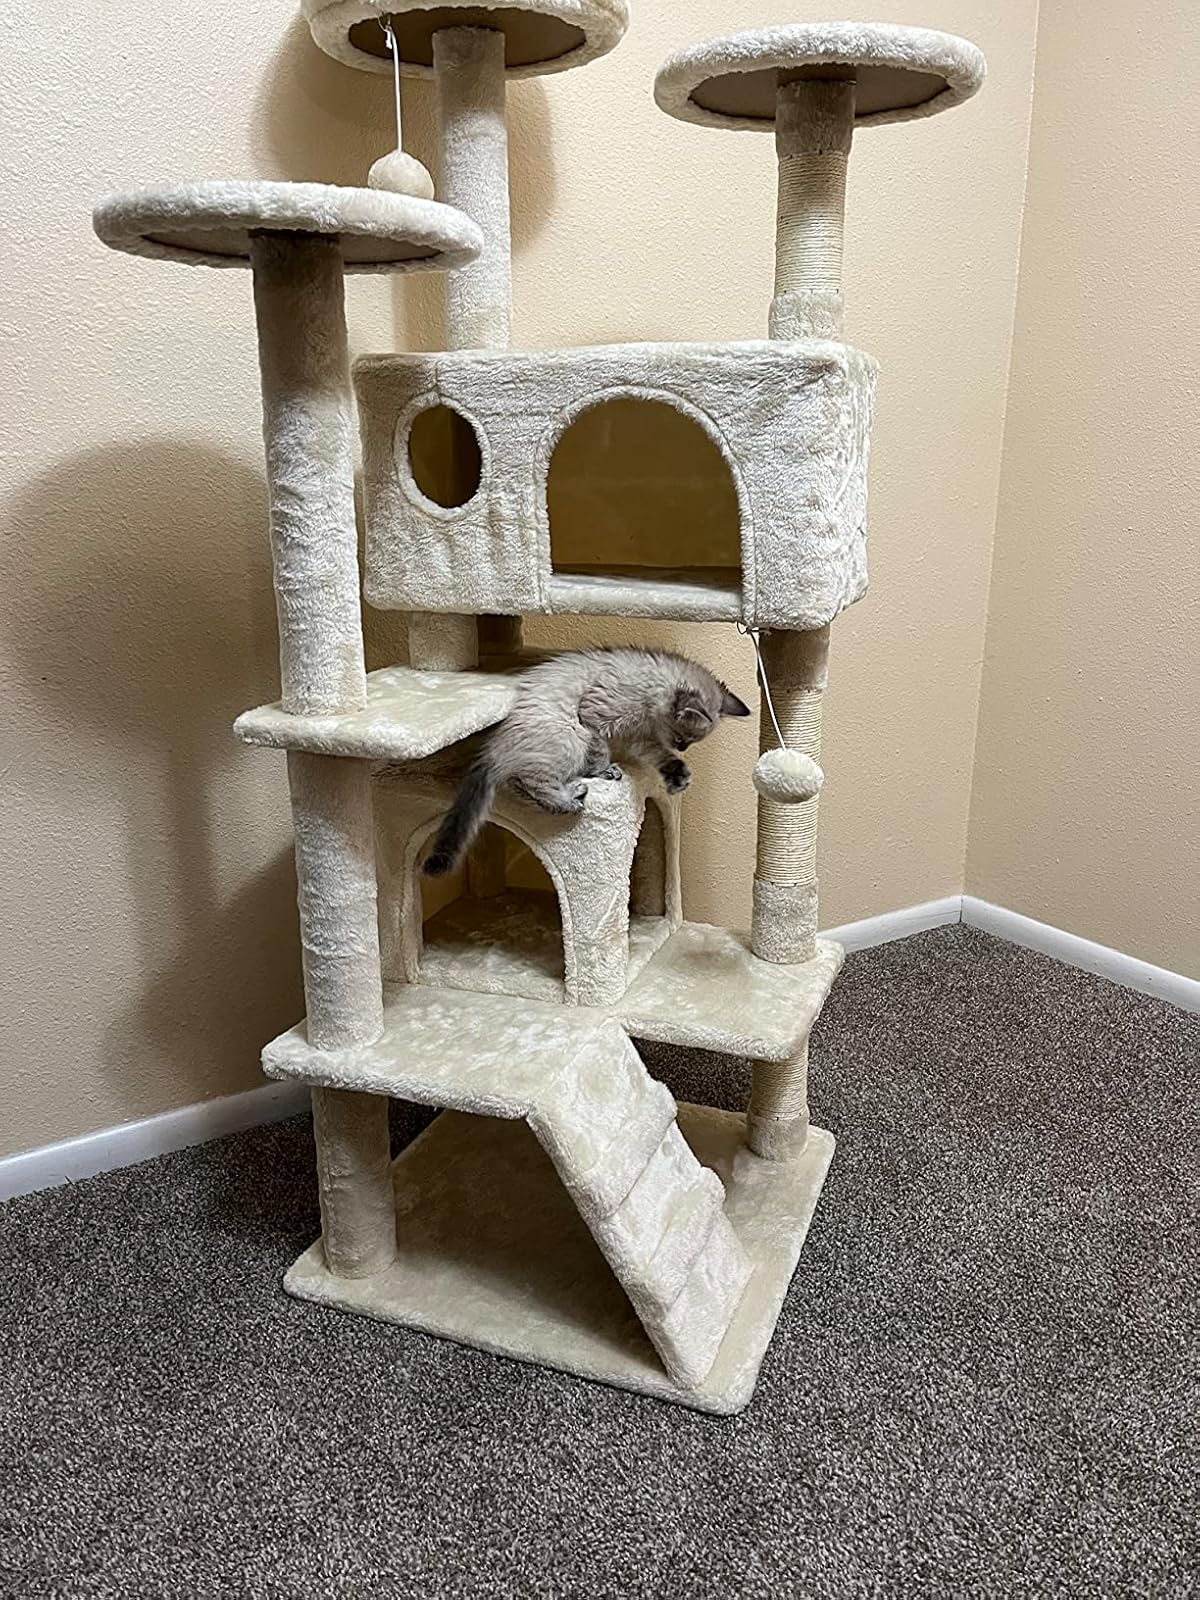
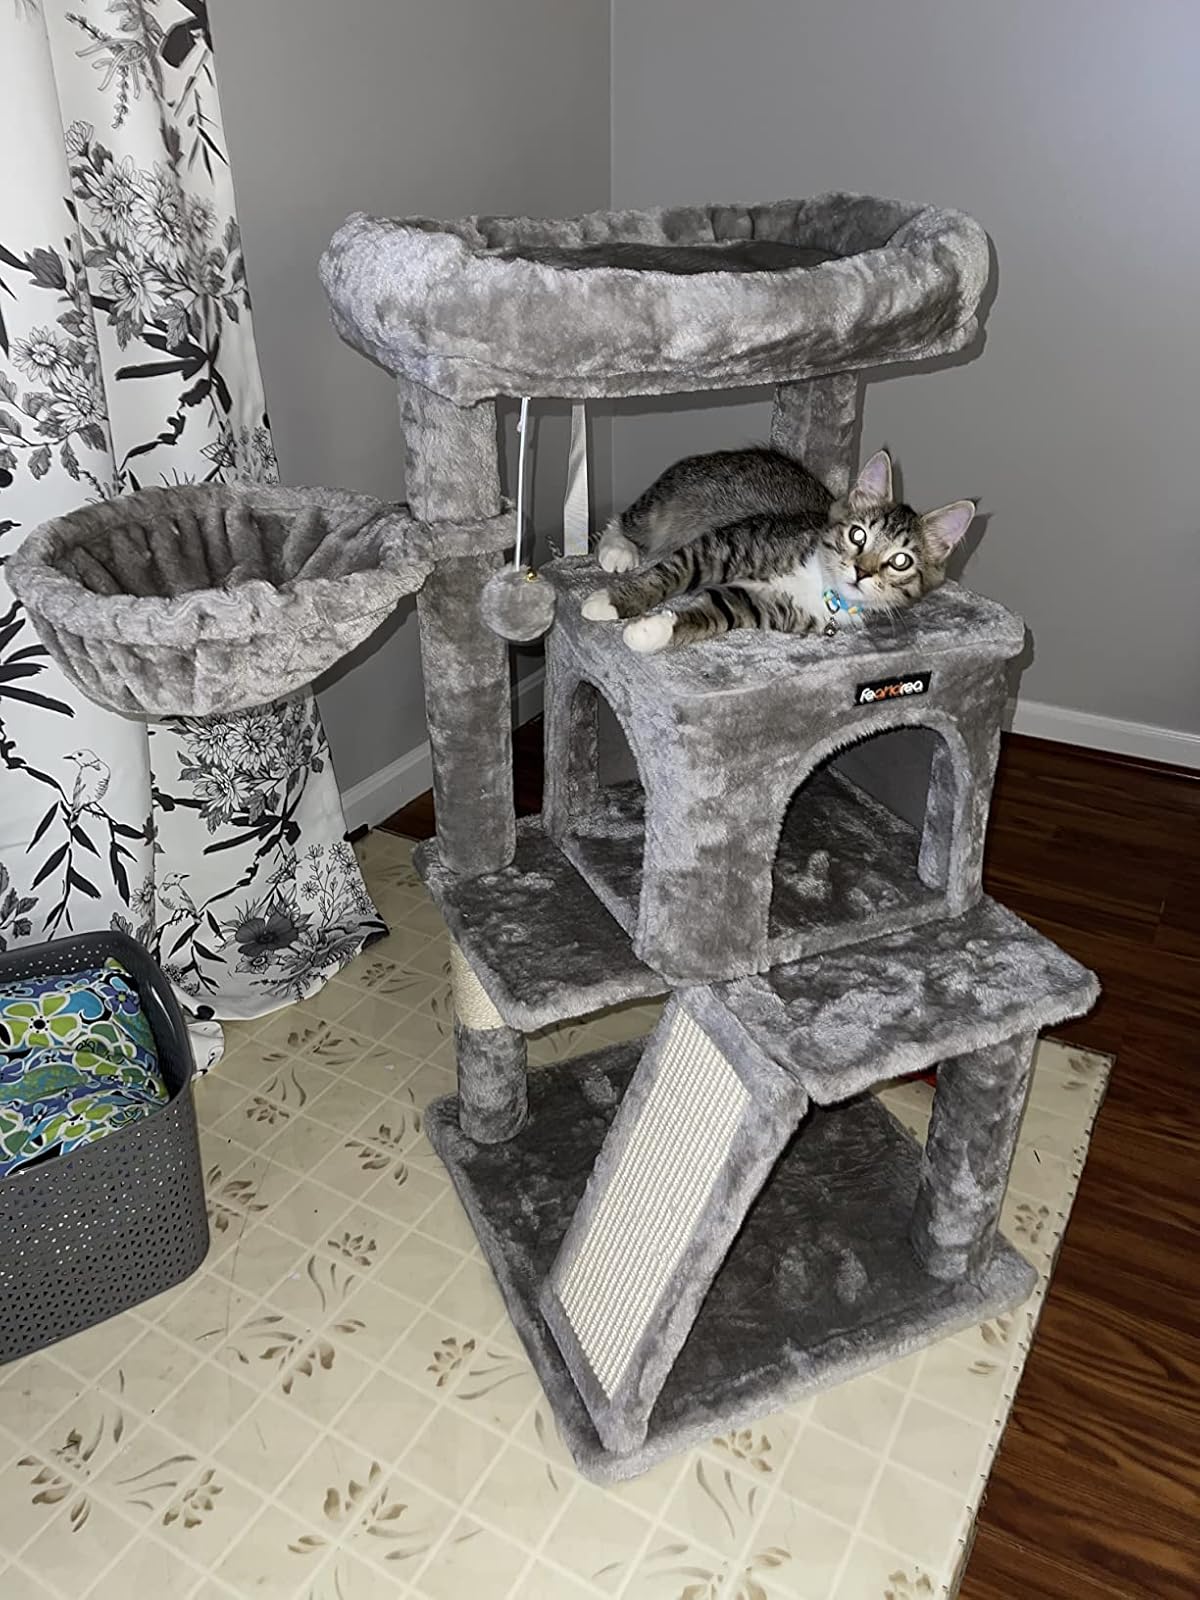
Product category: items_cat tree
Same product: no